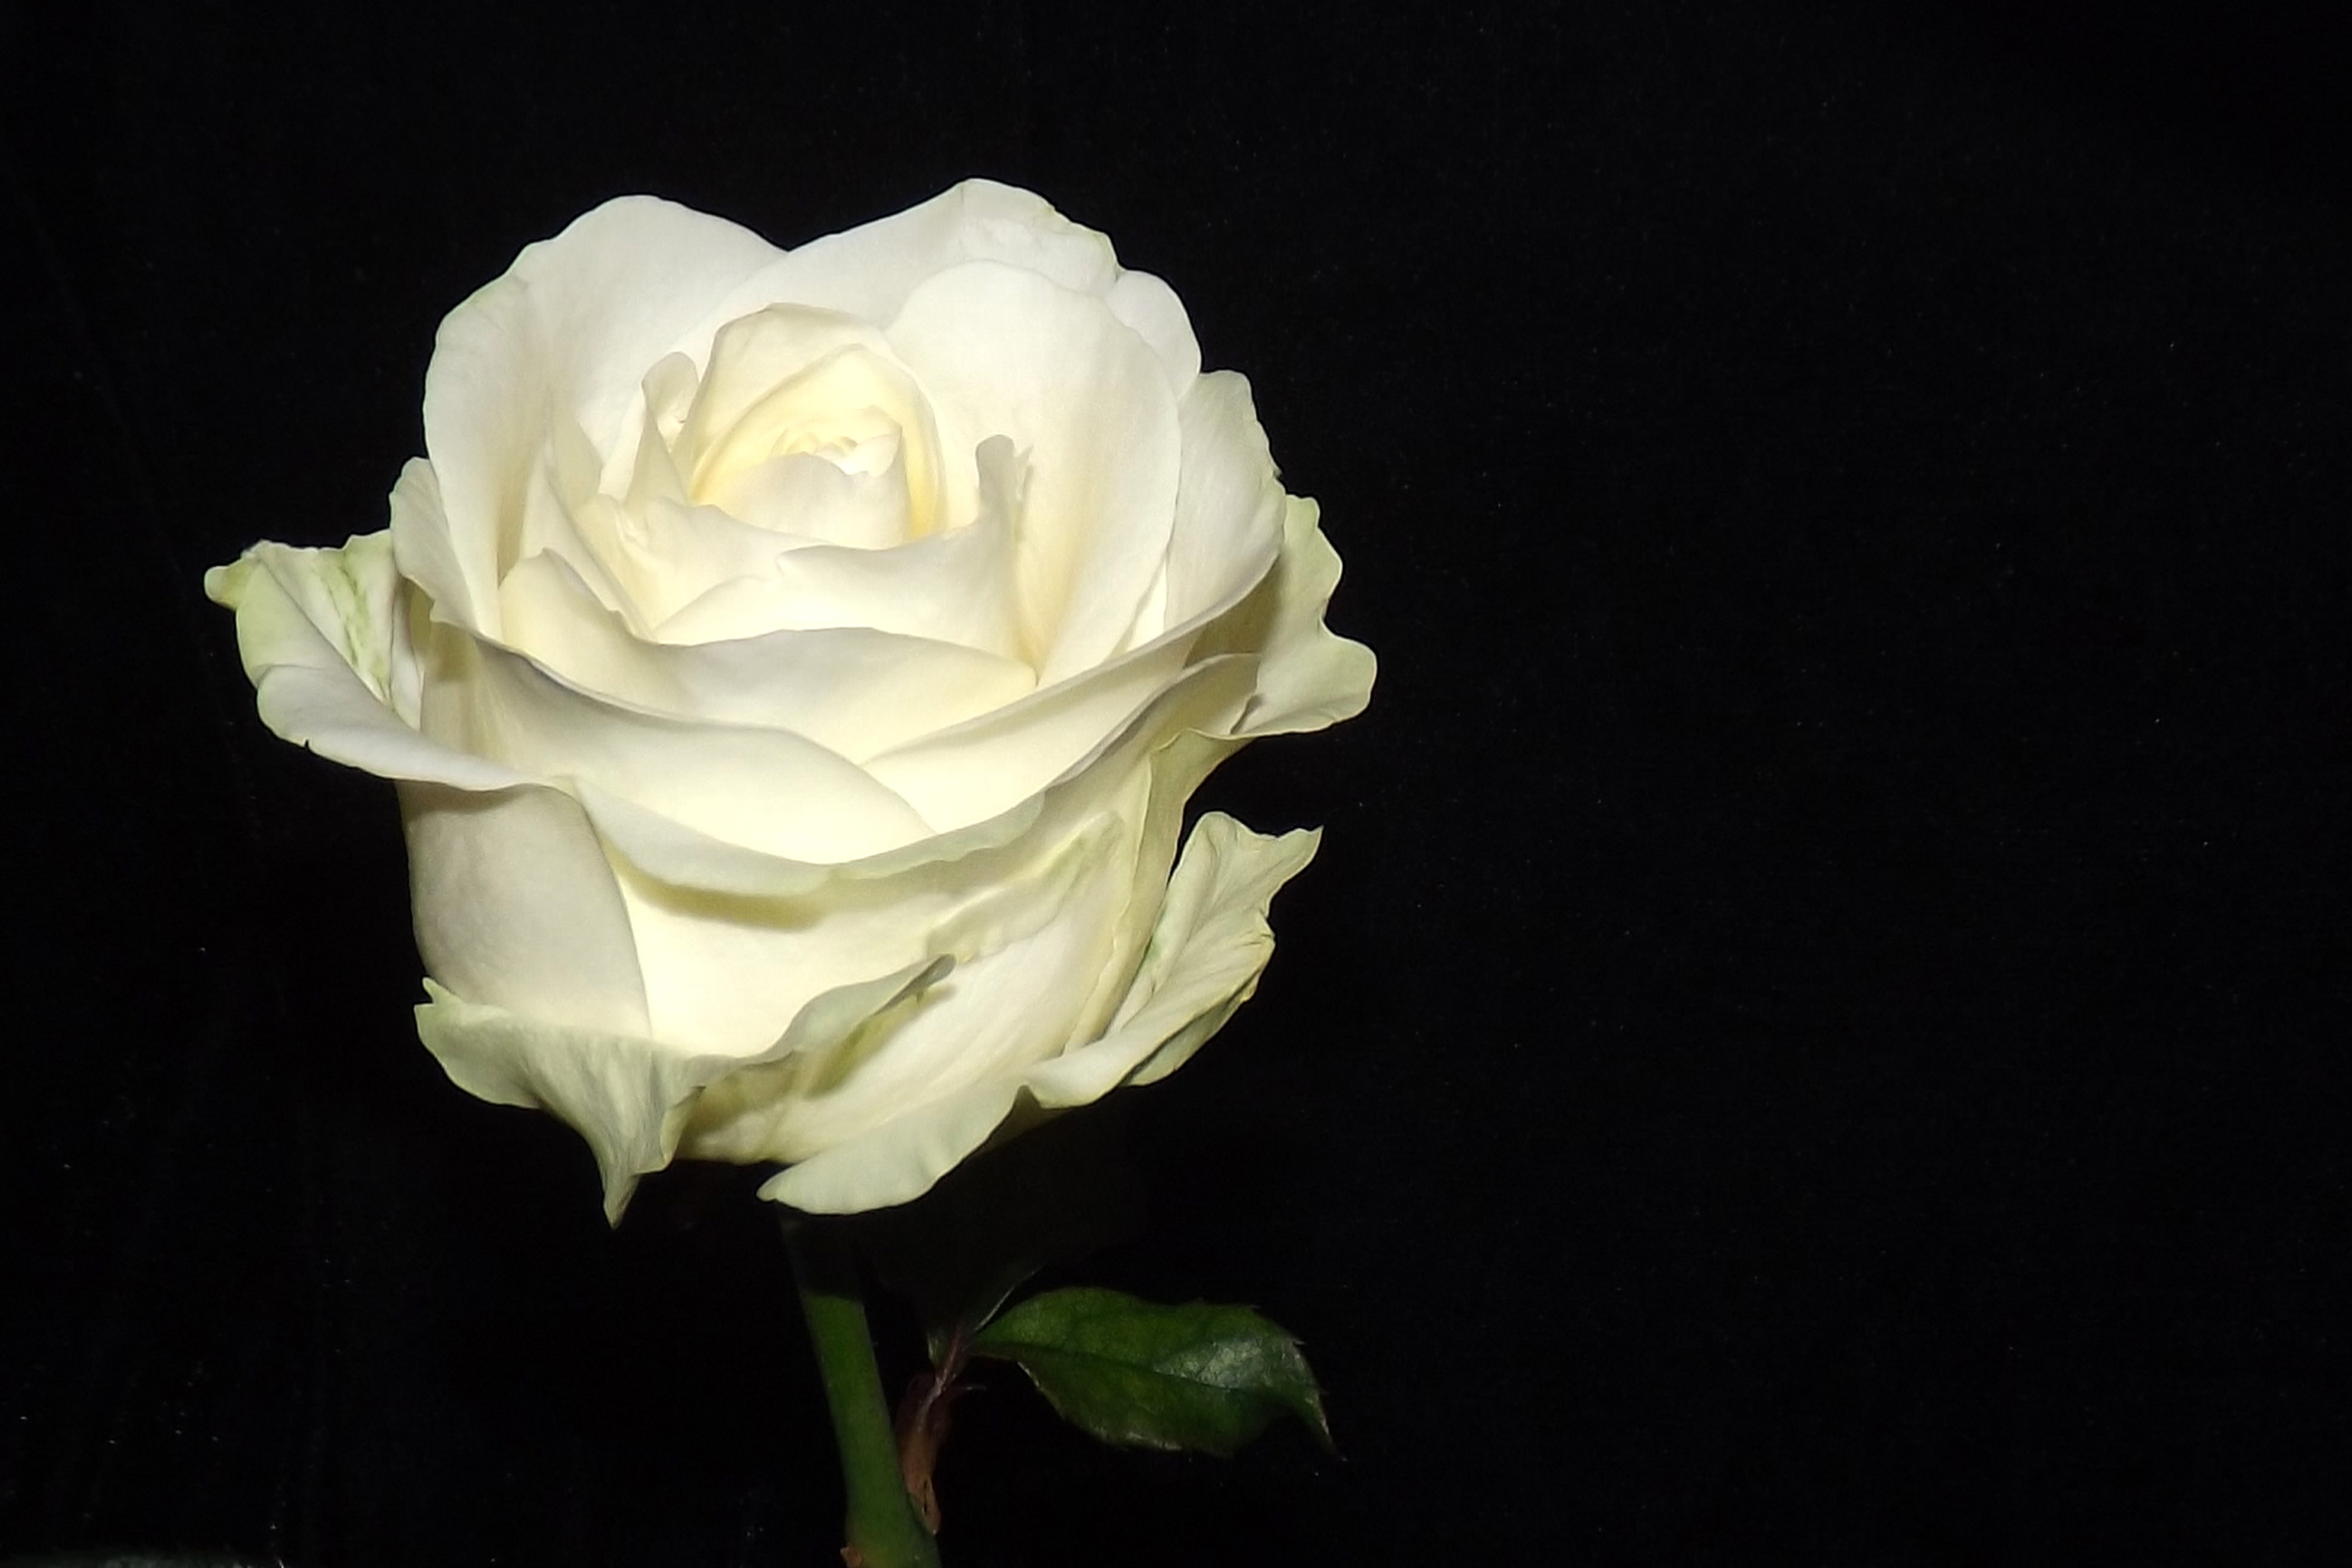
blossom, plant, white, photography, flower, petal, bloom, rose, yellow, flora, close up, macro photography, flowering plant, garden roses, rose family, white roses, plant stem, land plant